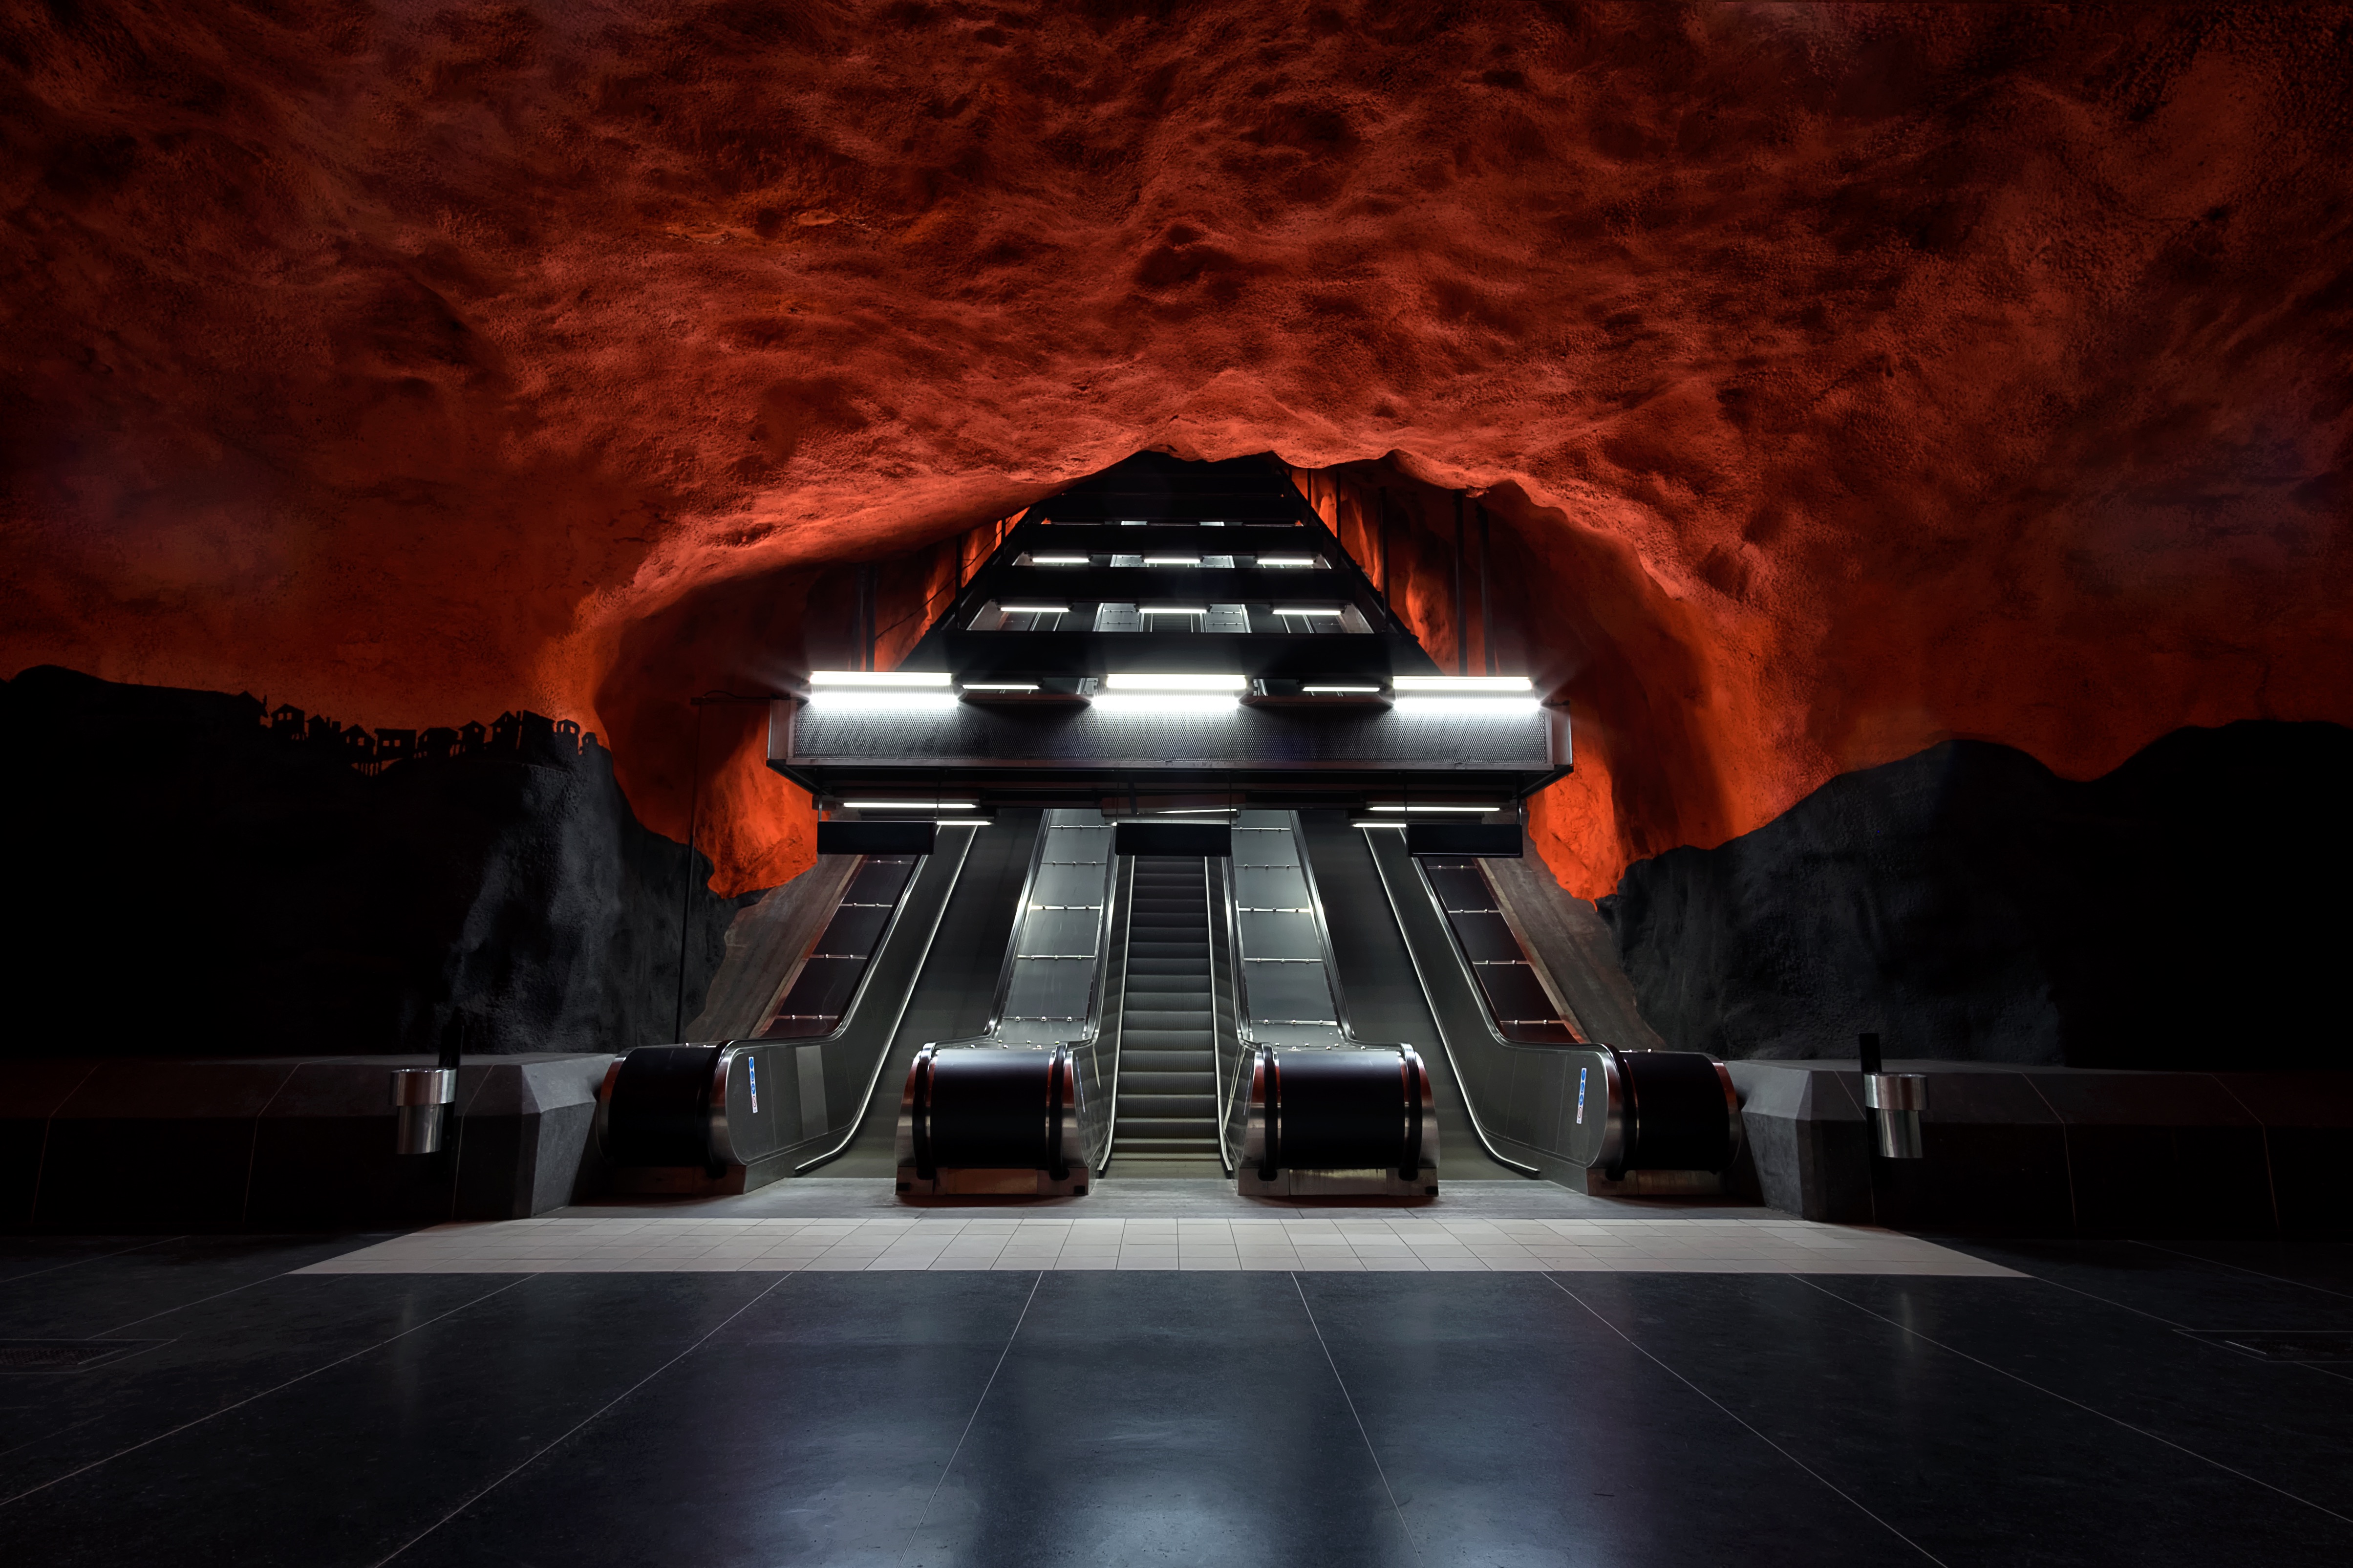
light, night, reflection, darkness, theatre, screenshot, computer wallpaper